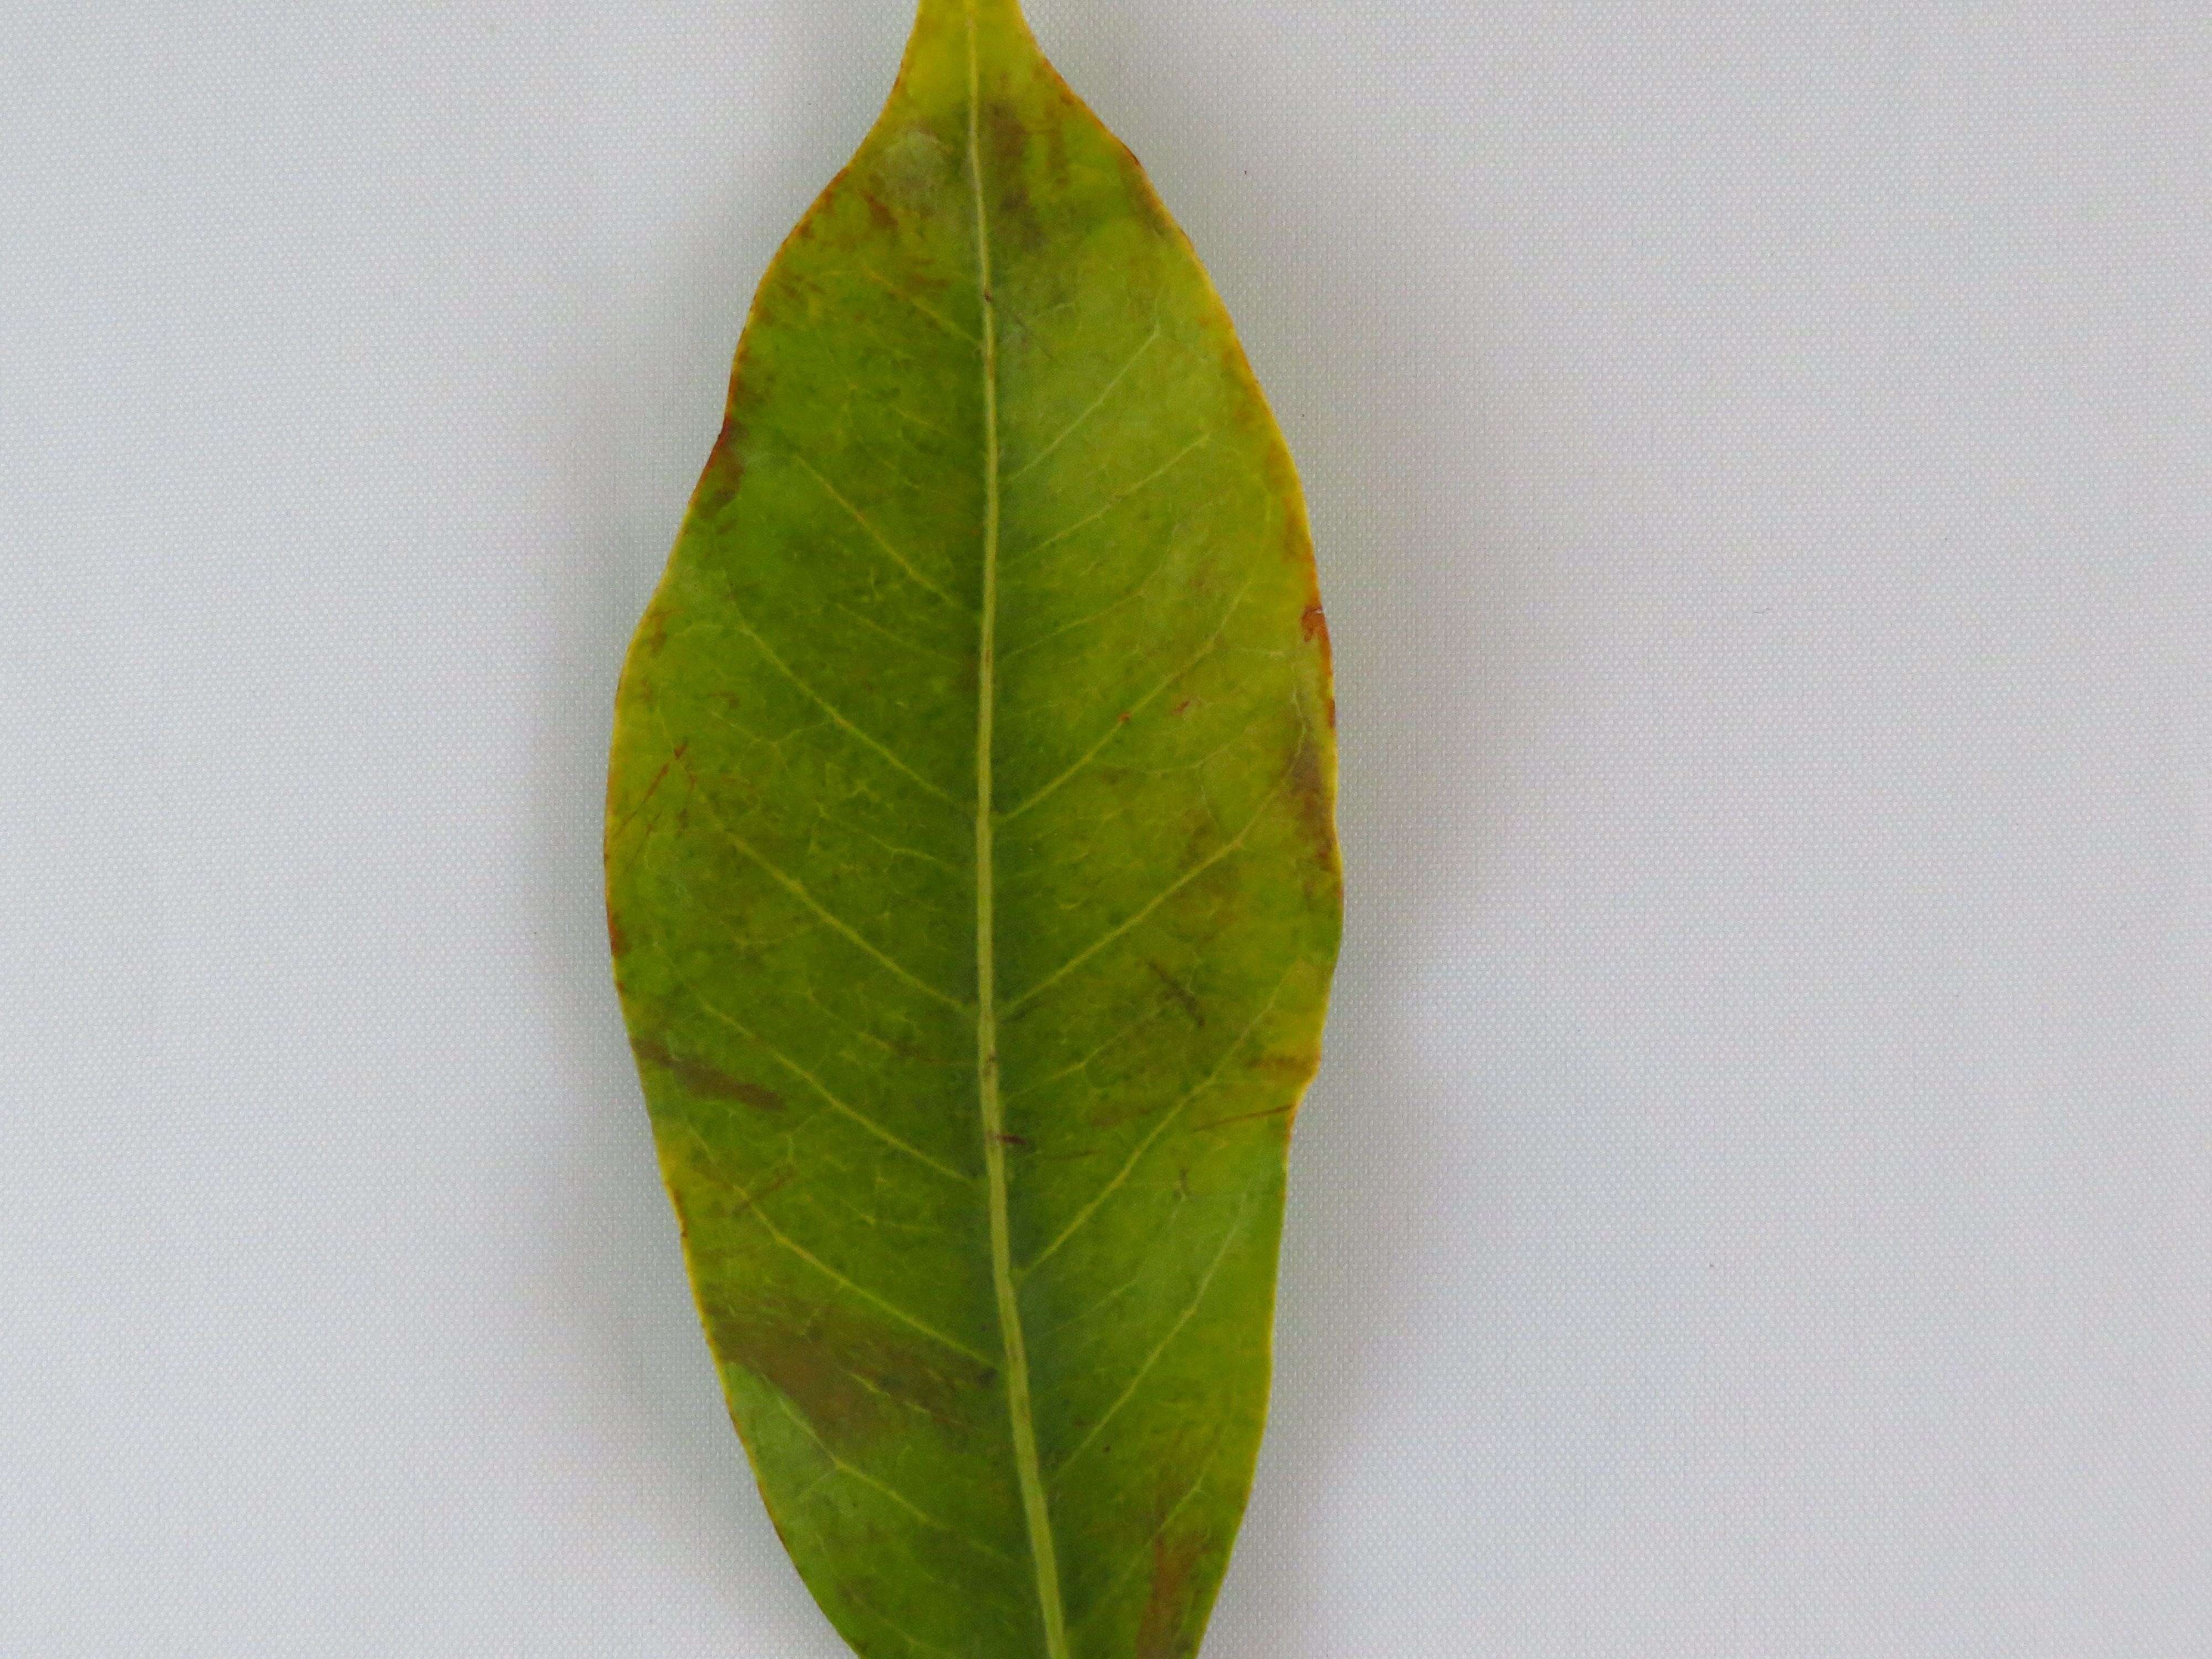
Label: nitrogen-N